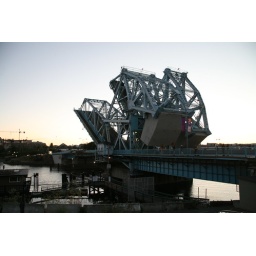
The Johnston St bridge opening to let a boat through. Not a lot of space under those concrete counterweights!